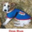
Label: dog